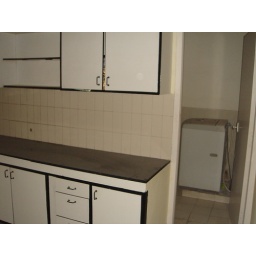
A &amp;quot;Real&amp;quot; kitchen with clothes washing machine in back servants area